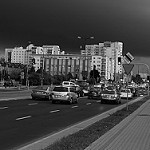
Label: B & W